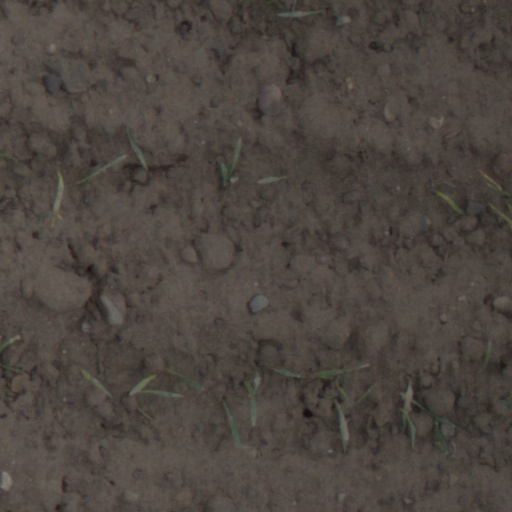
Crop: wheat